Herman Tarnower

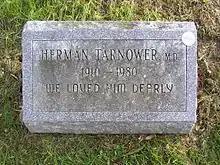
Gravesite of Herman Tarnower

Tarnower began a relationship with divorcée Jean Harris in 1966. A lifelong bachelor, he continued to date other women during the course of their relationship. In 1979, he was having an affair with Lynne Tryforos, who worked as a secretary in his office. This caused tension between him and Harris, although Harris stated that the affair with Tryforos had been taking place for the preceding few years.